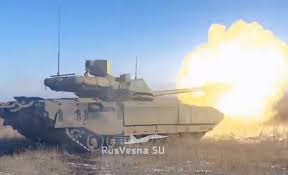
Label: Tank